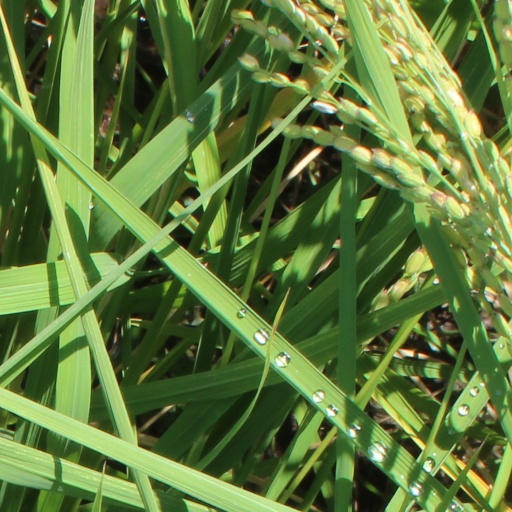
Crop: rice